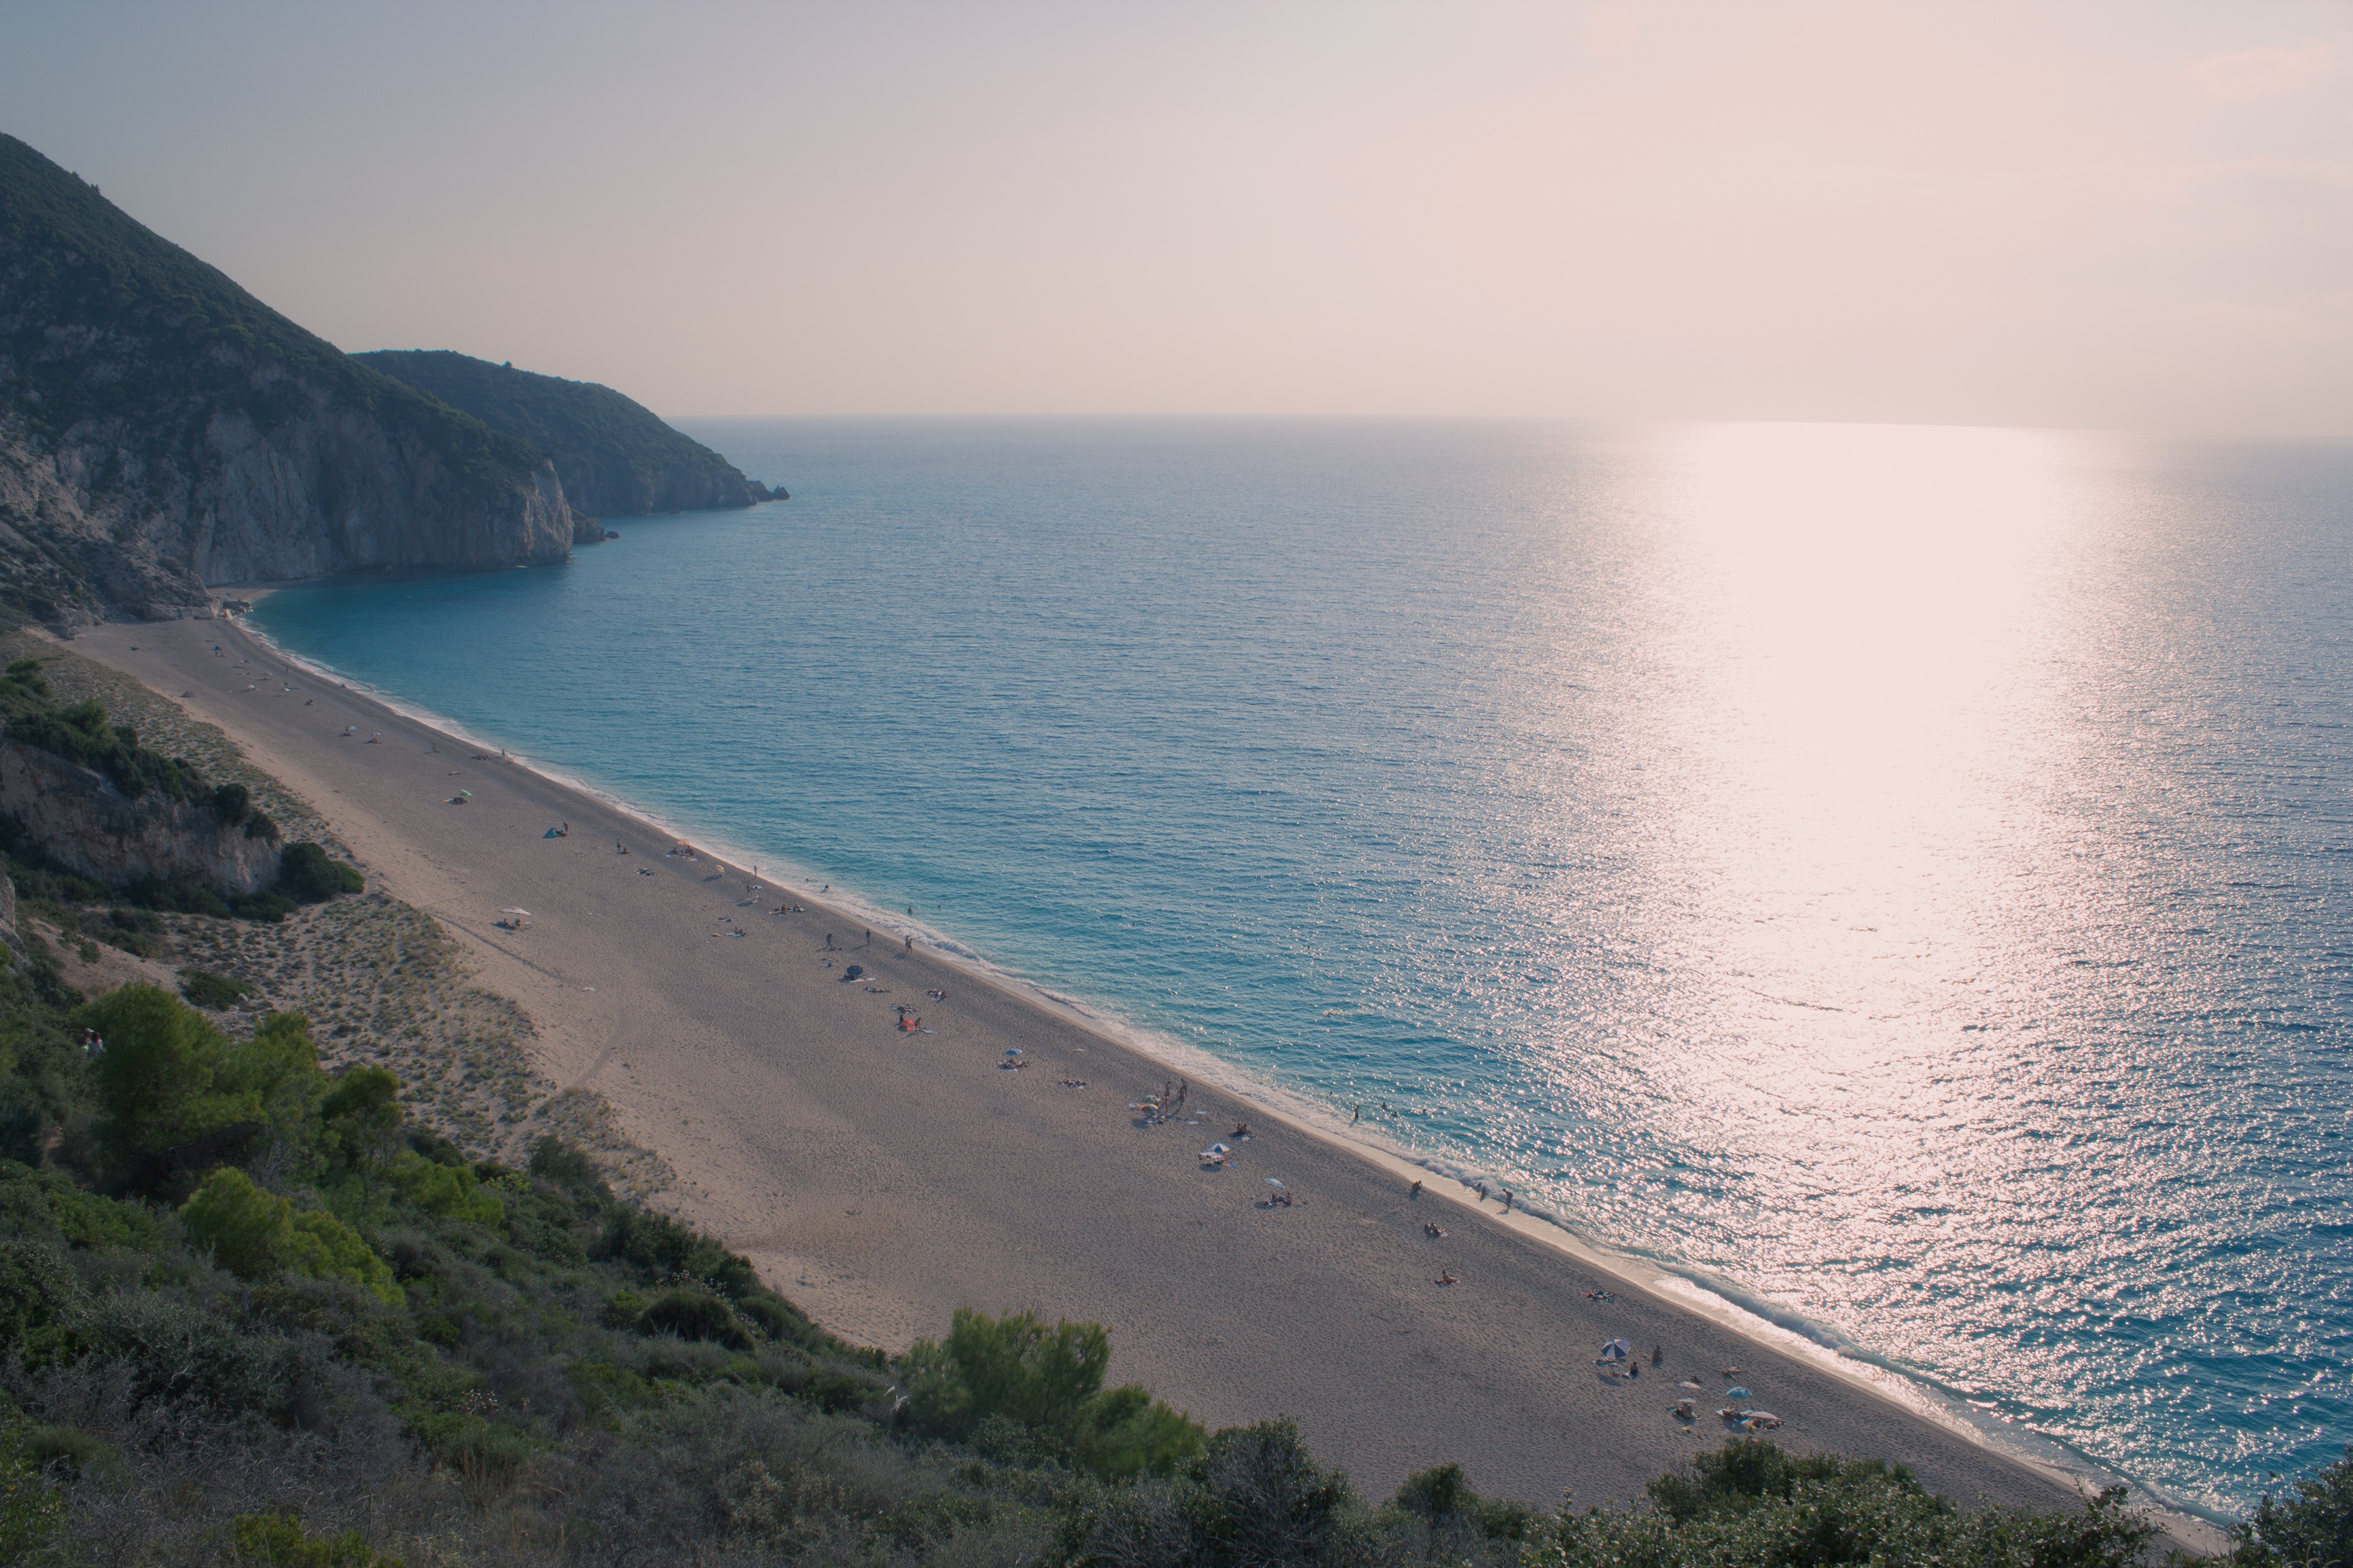
beach, sea, coast, water, ocean, horizon, morning, shore, wave, lake, vacation, cliff, bay, reservoir, terrain, body of water, cape, atmospheric phenomenon